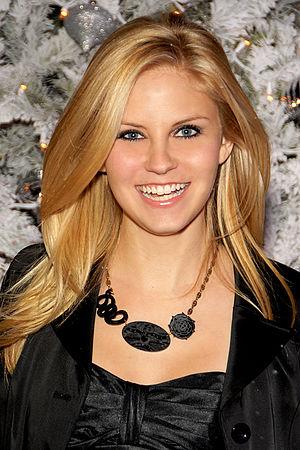
Cet article présente la deuxième saison de la série télévisée Newport Beach.
Cet article présente les épisodes de la troisième saison de la série télévisée How I Met Your Mother.